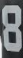
Number: 8